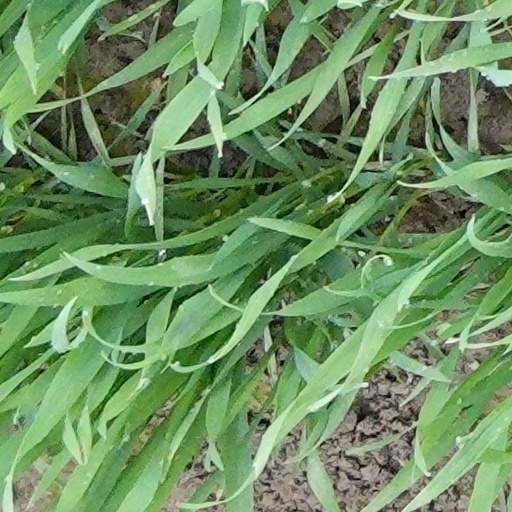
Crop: wheat